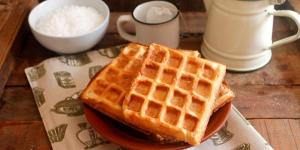
gofres de lieja